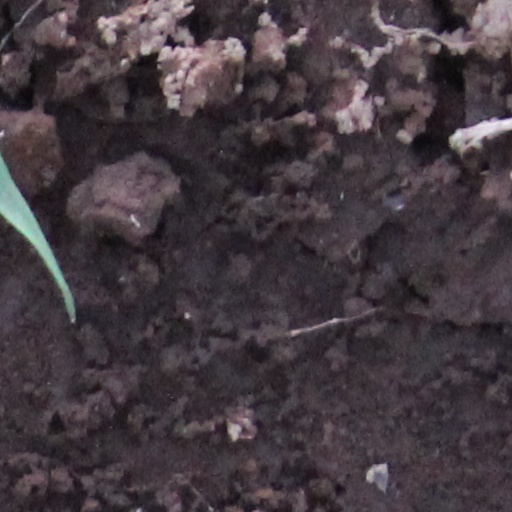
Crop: wheat